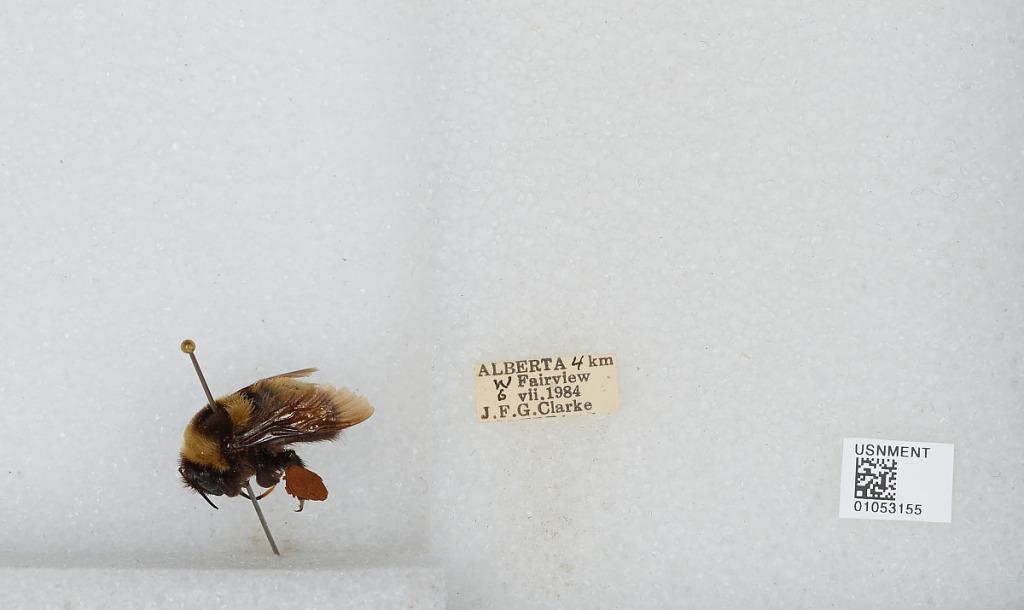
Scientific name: Bombus sp.
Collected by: J. Clarke
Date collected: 1984-7-6
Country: Canada
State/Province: Alberta
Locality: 4 km West of Fairview
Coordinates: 56.0667, -118.464